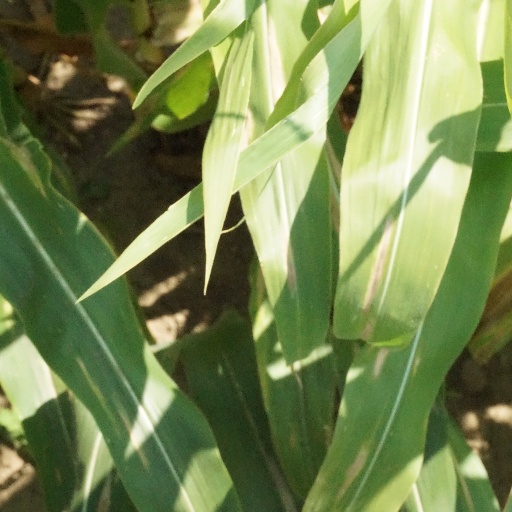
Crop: maize; corn